Robert C. Stebbins

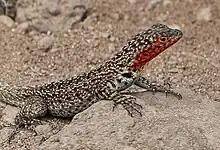
Stebbins studied thyroid and pineal function in Galápagos lava lizards

In 1964 Stebbins visited the Galápagos Islands on a research expedition and studied the ecology and behavior of marine iguanas and lava lizards. Also on the expedition was Roger Tory Peterson, who recalled "While the rest of were enjoying high adventure on the more remote islands and sea-girt rocks, he patiently snared 200 frisky lizards with a noose of thread suspended from a rod. He took their cloacal temperatures, marked them with dye, and then dosed them with radioactive iodine, which enabled him to locate the elusive reptiles later with a Geiger counter." In 1966, Stebbins produced what became his best-known book, "A Field Guide to Western Reptiles and Amphibians" (Peterson Field Guides), which Peterson called "a classic ... one of the most beautiful as well as scholarly works in the series".